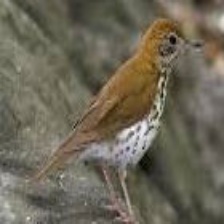
Species: WOOD THRUSH
Scientific name: HYLOCICHLA MUSTELINA